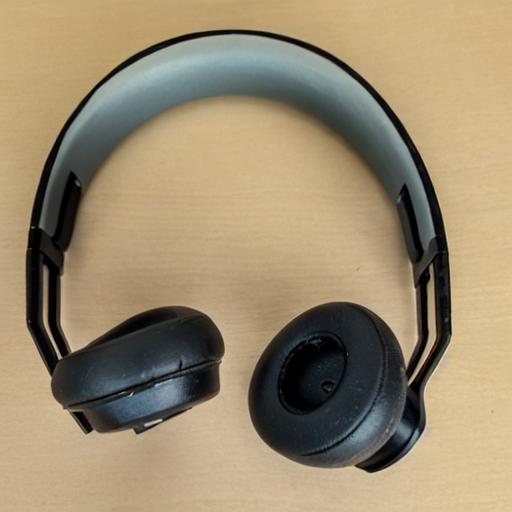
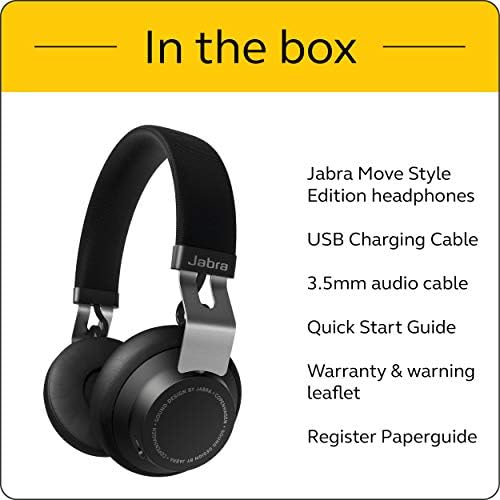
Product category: headphones
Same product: no